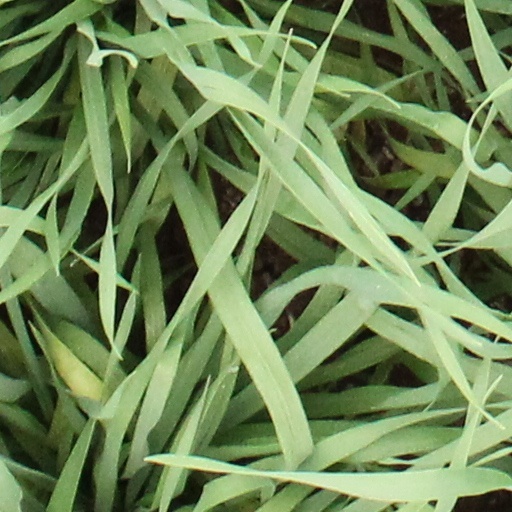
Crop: wheat